Bauchi State

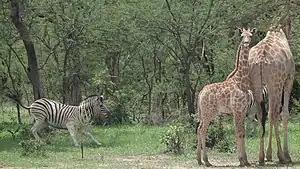
Sumu Wildlife Park

Bauchi State occupies a total land area of representing about 5.3% of Nigeria's total land mass and is located between latitudes 9° 3' and 12° 3' north and longitudes 8° 50' and 11° east.